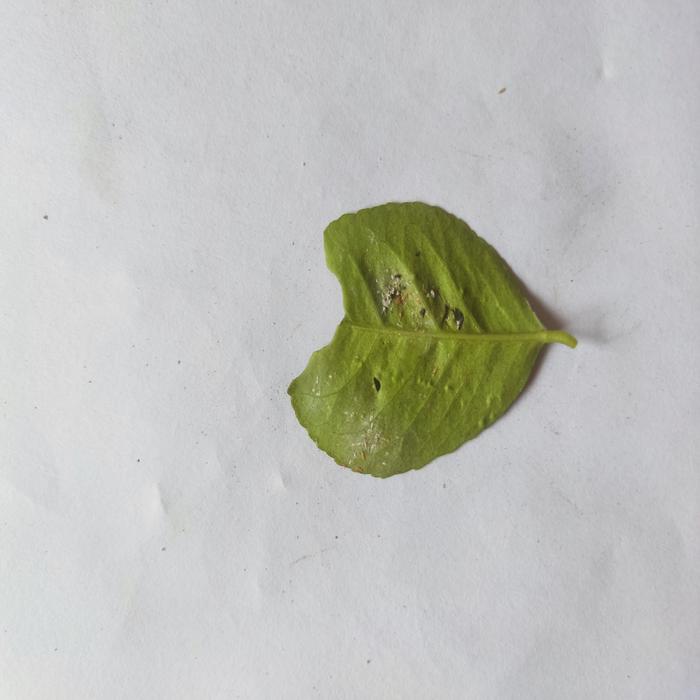
Crop: Lemon
Leaf condition: Sooty_Mold